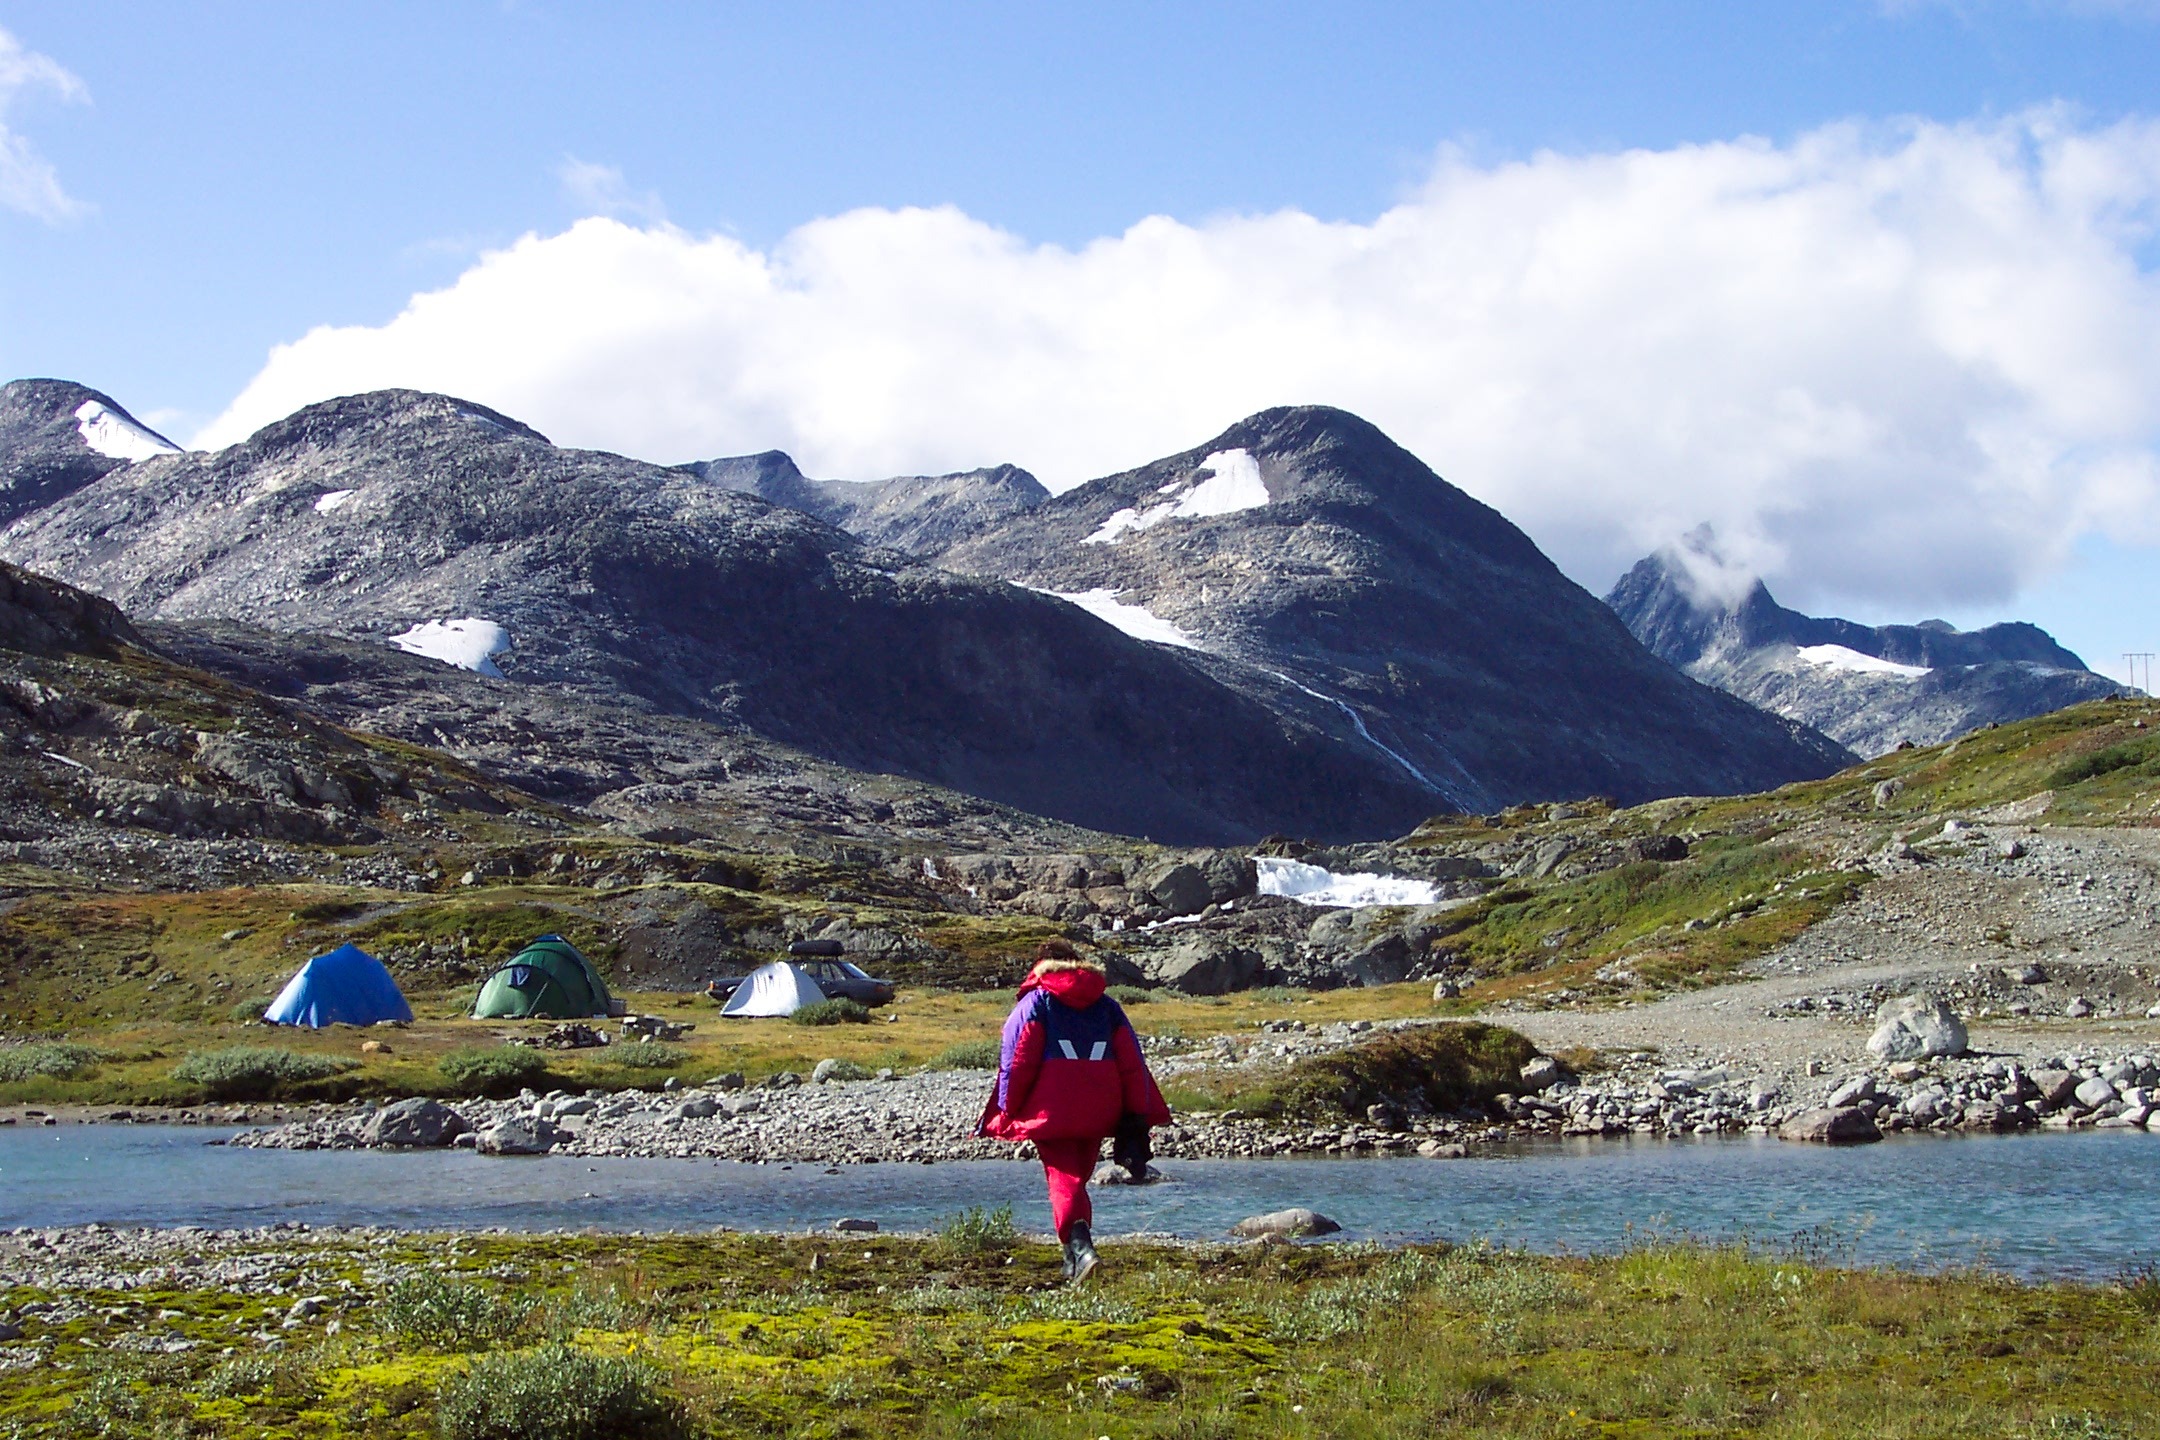
wilderness, walking, mountain, hiking, lake, adventure, mountain range, glacier, fjord, alps, backpacking, fell, loch, landform, geographical feature, mountainous landforms, glacial landform, jotunheimen, gerin, kold